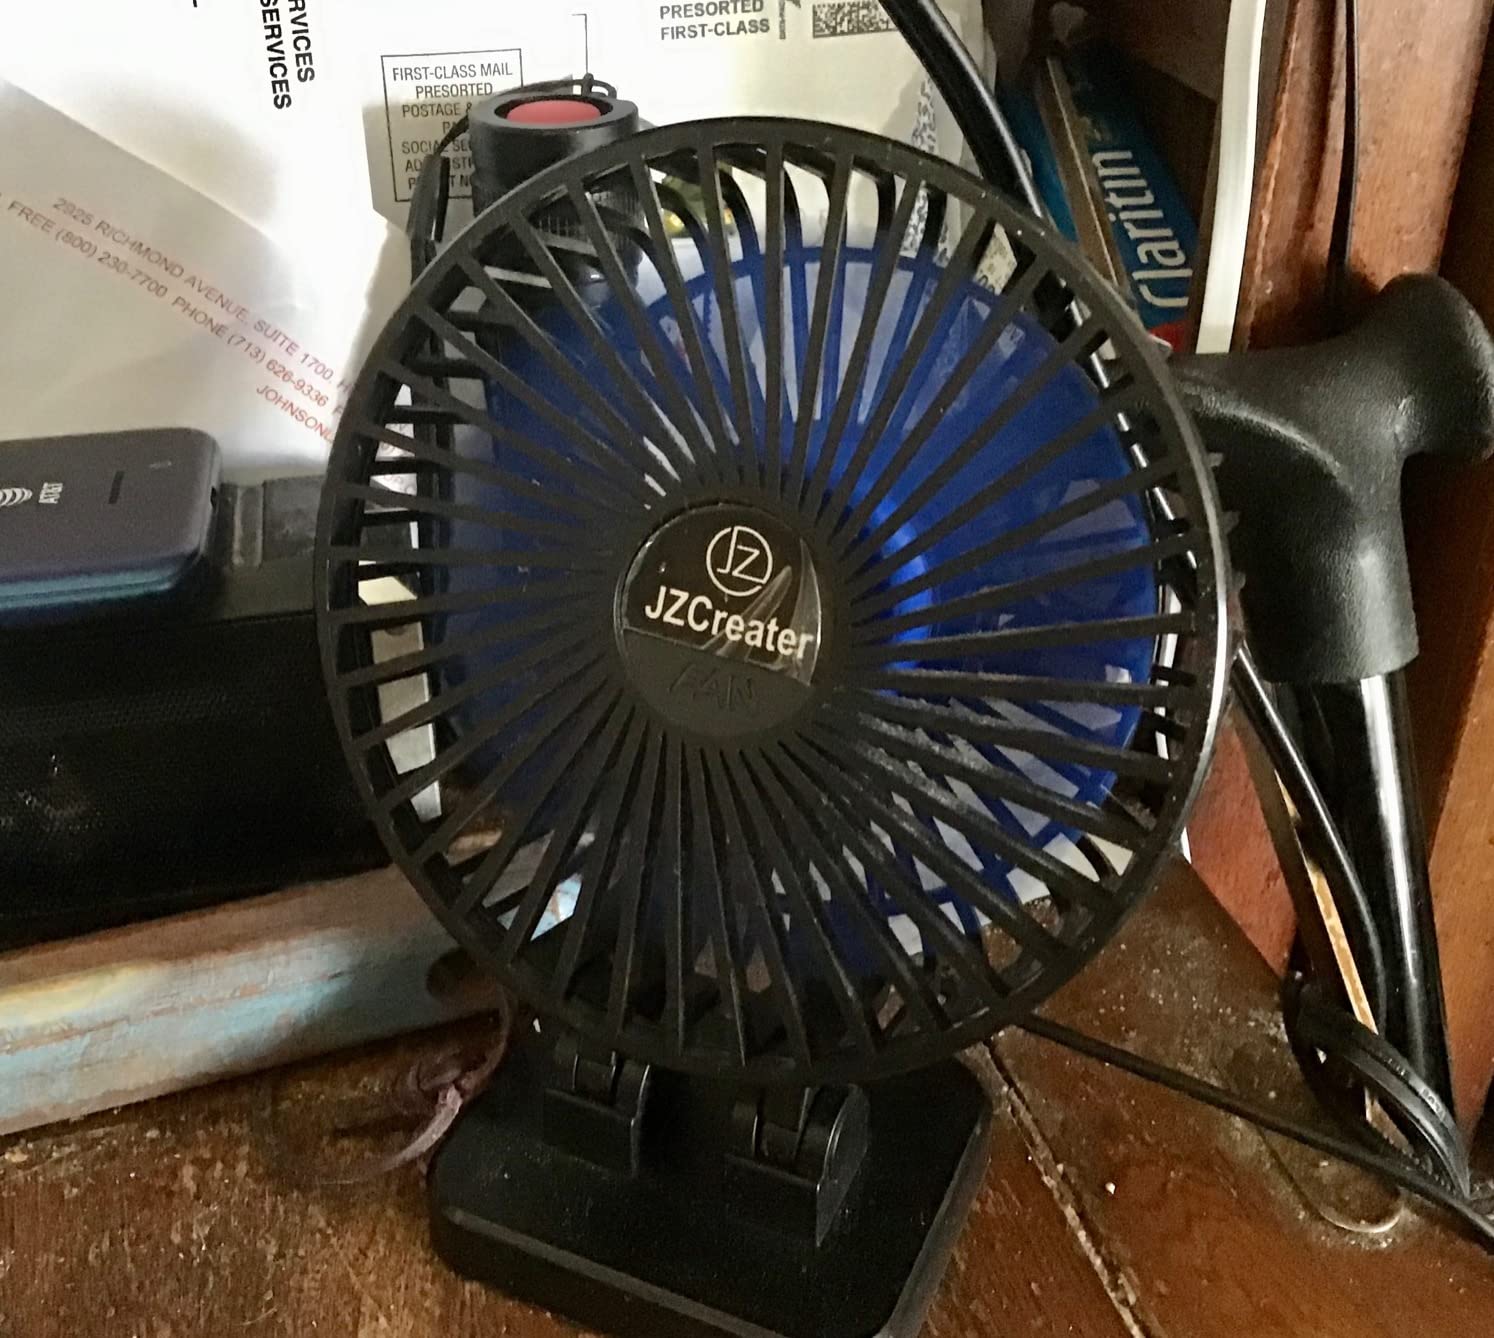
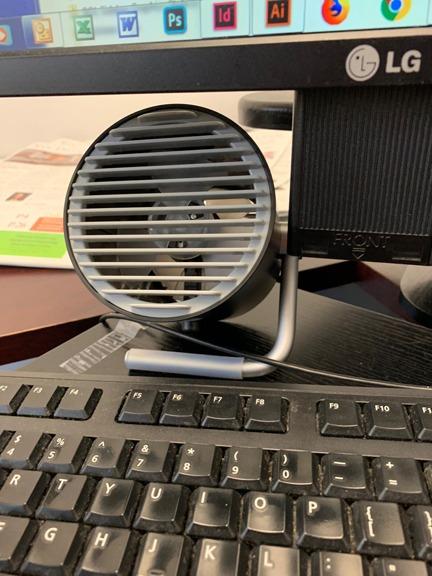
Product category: fan
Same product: no